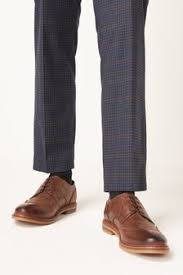
Label: Brogue